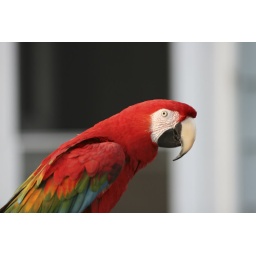
Imagine my surprise to find this very large South American bird sitting on a fence in Chicago. &lt;i&gt;Ara macao&lt;/i&gt;